Robert Vaughn

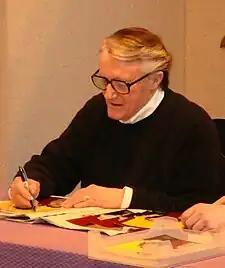
Vaughn at a memorabilia event in March 2009

Vaughn married actress Linda Staab in 1974. They appeared together in a 1973 episode of "The Protectors", called "It Could Be Practically Anywhere on the Island". They adopted two children, Cassidy (born 1976) and Caitlin (born 1981). They resided in Ridgefield, Connecticut.